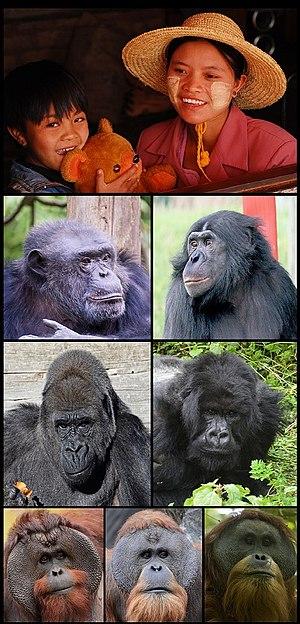
Les Hominidés, ou Hominidae, sont une famille de primates simiiformes rassemblant les genres actuels orang-outan, gorille, chimpanzé et Homo. S'y trouvent également un certain nombre de genres éteints apparentés, ancêtres ou plus souvent collatéraux des ancêtres des quatre genres actuels.